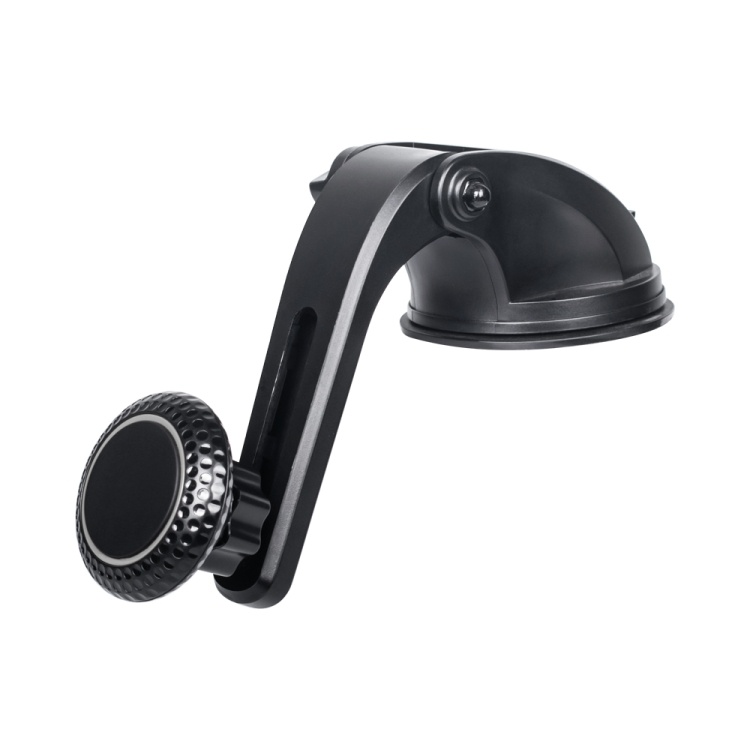
儀錶台長桿可伸縮調節車載磁吸支架
1.適用於所有智能手機和 GPS 設備，可以包含包含在外殼和外殼中的設備 2.避免划傷和設備跌落 3.提供對已安裝設備的輕鬆訪問 4.磁性表面上的橡膠把手提供額外的保護 5.易於組裝 規格與包裝: 包裹重量 單個產品重量 0.21kgs / 0.45lb 單個產品尺寸 16cm * 11cm * 2.5cm / 6.3inch * 4.33inch * 0.98inch 装箱数量 162 整箱重量 30.00kgs / 66.14lb 整箱尺寸 87cm * 60cm * 13cm / 34.25inch * 23.62inch * 5.12inch 集裝箱 20GP: 392 箱 * 162 個 = 63504 個 40HQ: 912 箱 * 162 個 = 147744 個
Brand: HKexpressMart.com
Category: Electronics > GPS Navigation Systems